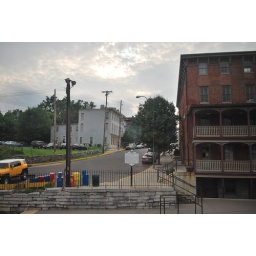
The sign which proclaims Martinsburg as the oldest working train station in the United States.